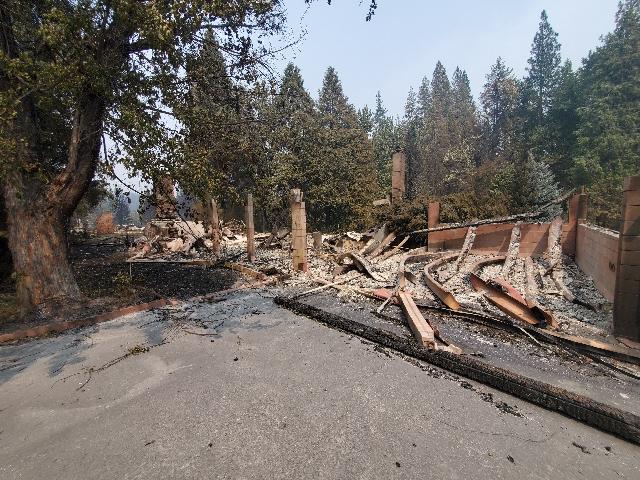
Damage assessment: destroyed